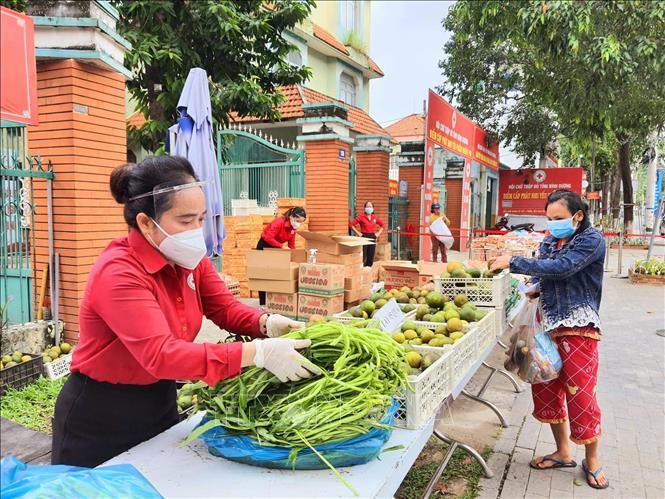
có nhiều loại rau củ quả đang xuất hiện ở trên các kệ